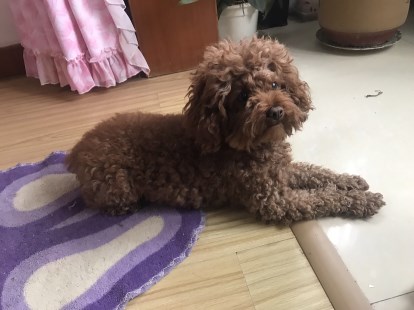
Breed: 7449-n000128-teddy